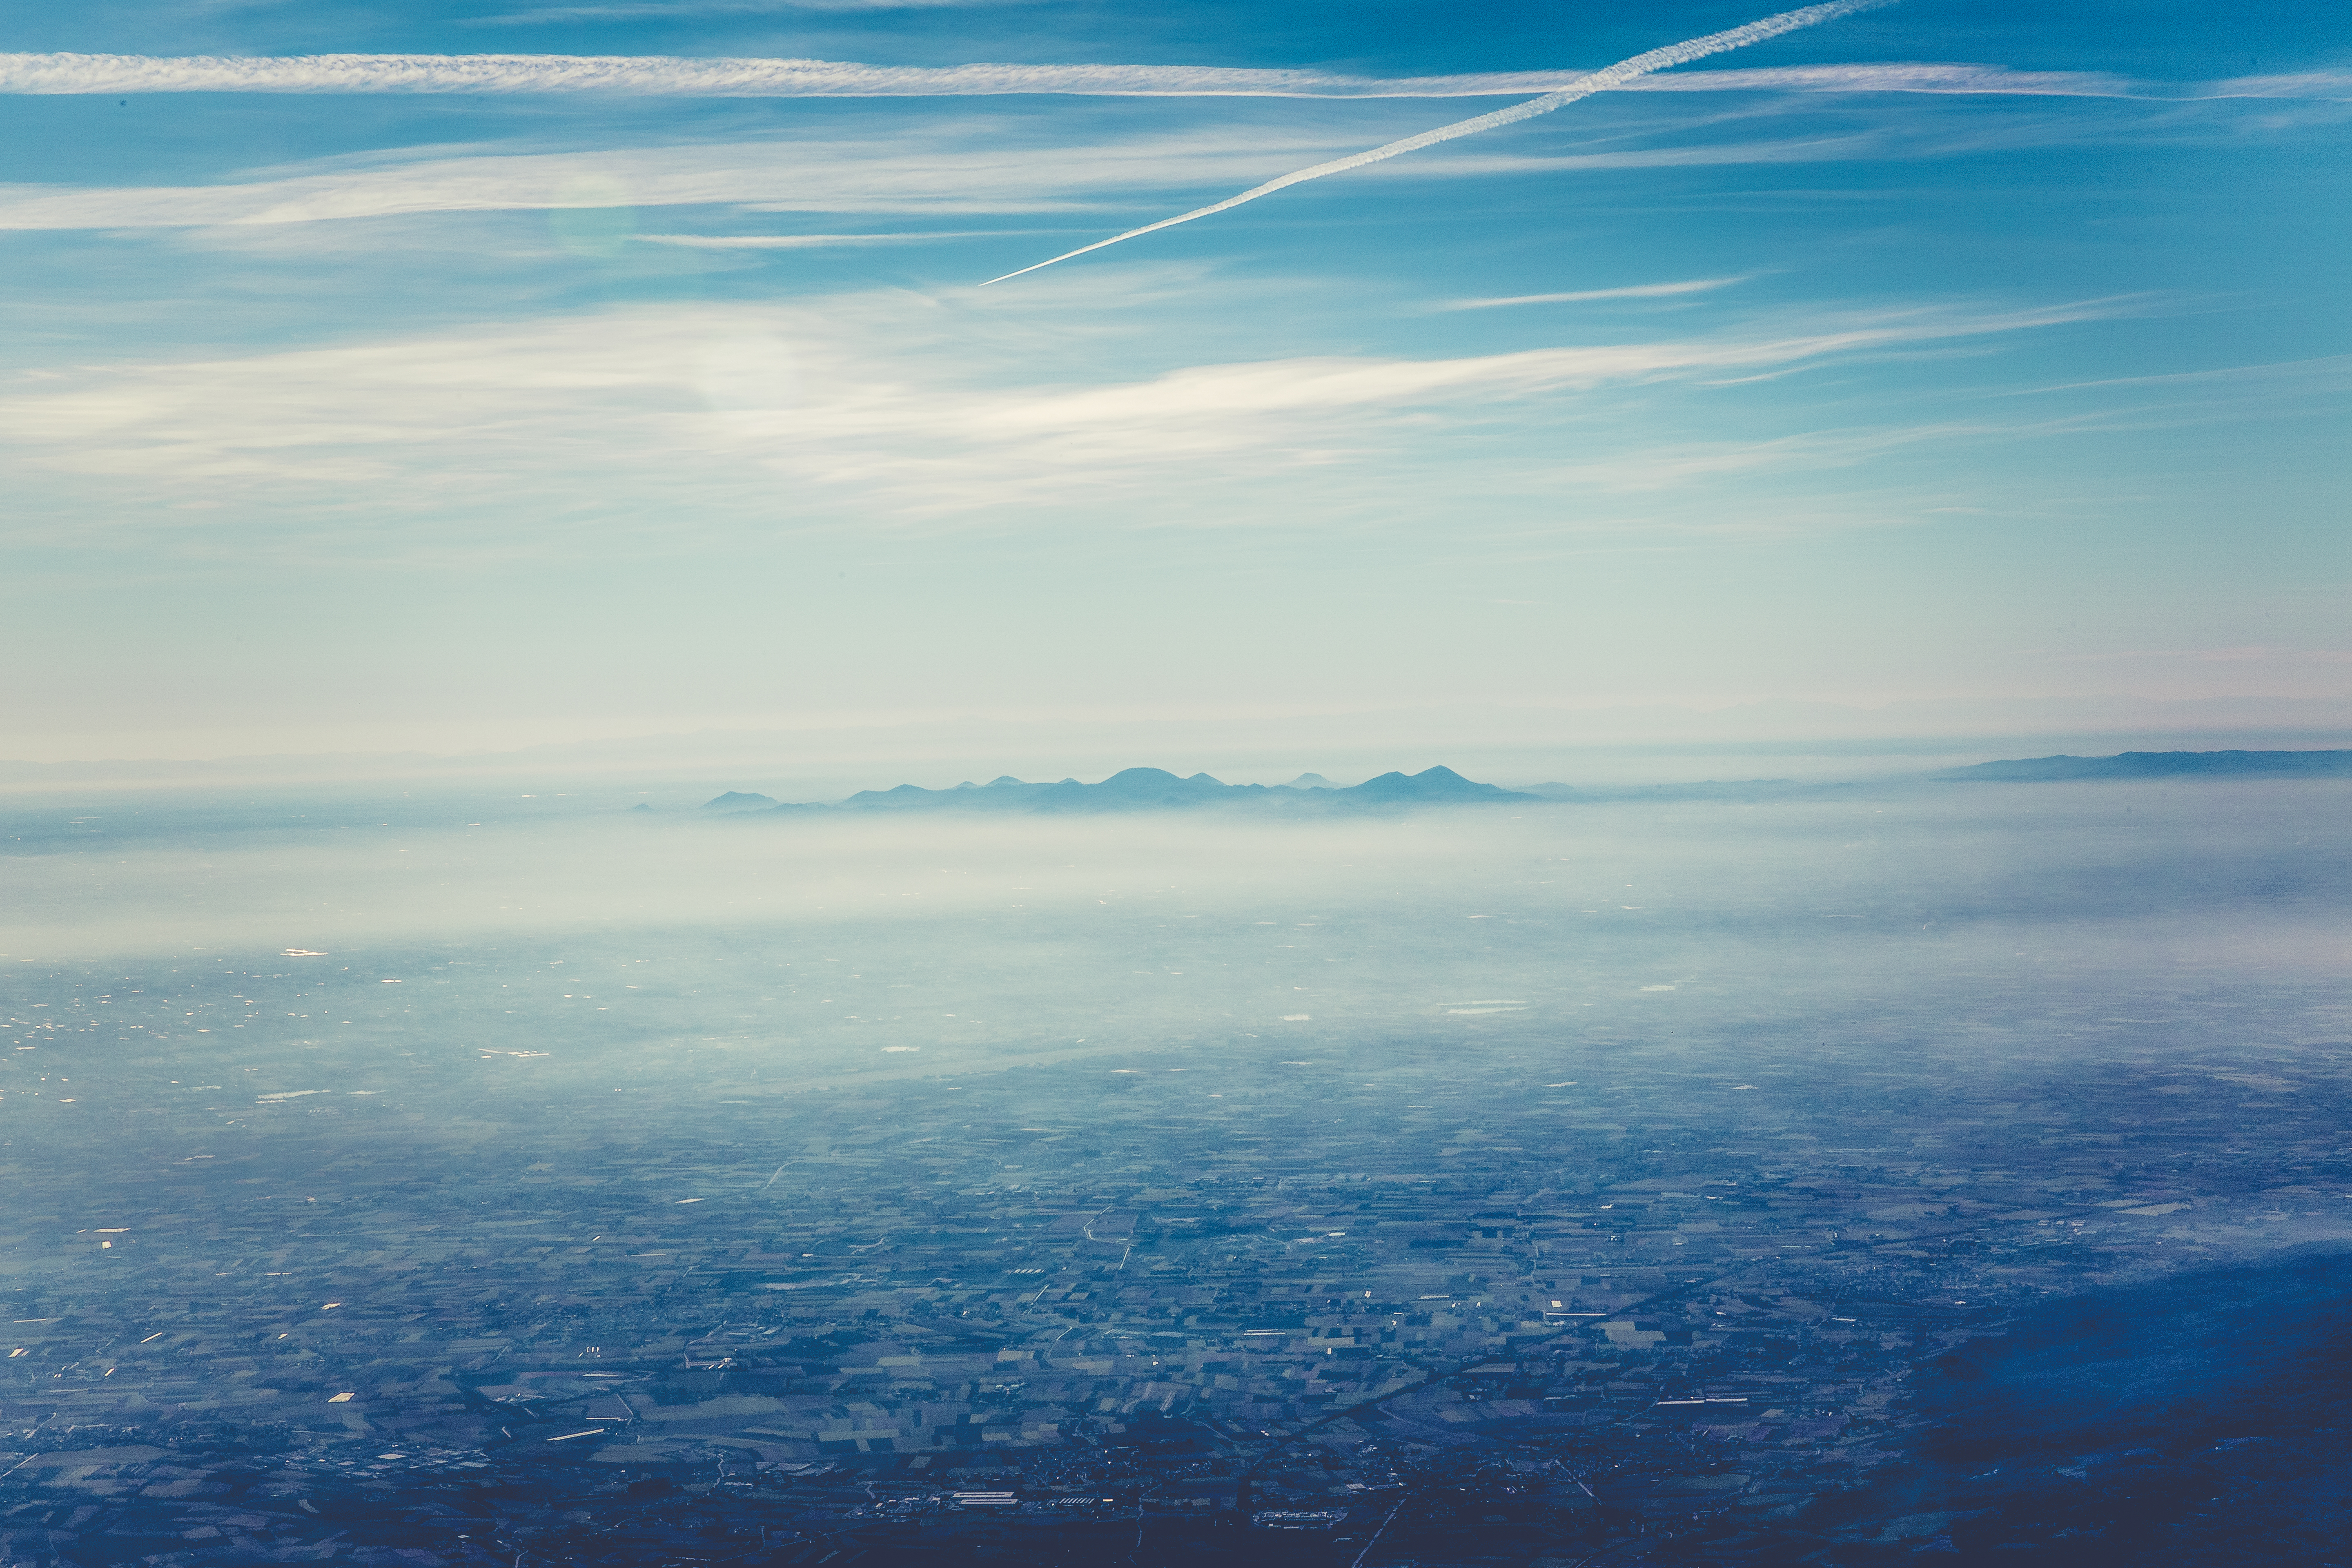
landscape, sea, coast, nature, ocean, horizon, light, cloud, sky, fog, sunrise, sunset, sunlight, morning, wave, dawn, atmosphere, mountain range, foggy, dusk, reflection, high, sight, color, blue, body of water, outdoors, clouds, daylight, mountains, bird's eye view, atmospheric phenomenon, atmosphere of earth, wind wave, public domain images